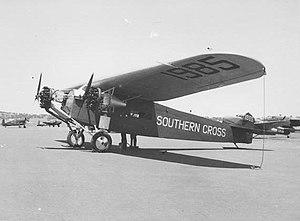
Le Fokker F.VII est un petit avion de ligne produit par la compagnie néerlandaise Fokker dans les années 1920. Il est également produit sous licence par d'autres sociétés. La conception expérimentale présente un monoplan monomoteur. Fokker ajoute deux moteurs afin de pouvoir concourir au Ford National Reliability Air Tour de 1925 que l'avion remporte. Par la suite, les différentes versions - F.VIIa/3m, F.VIIb/3m et F.10 - sont toutes équipées de trois moteurs et deviennent connues sous le nom de Fokker Trimotor.